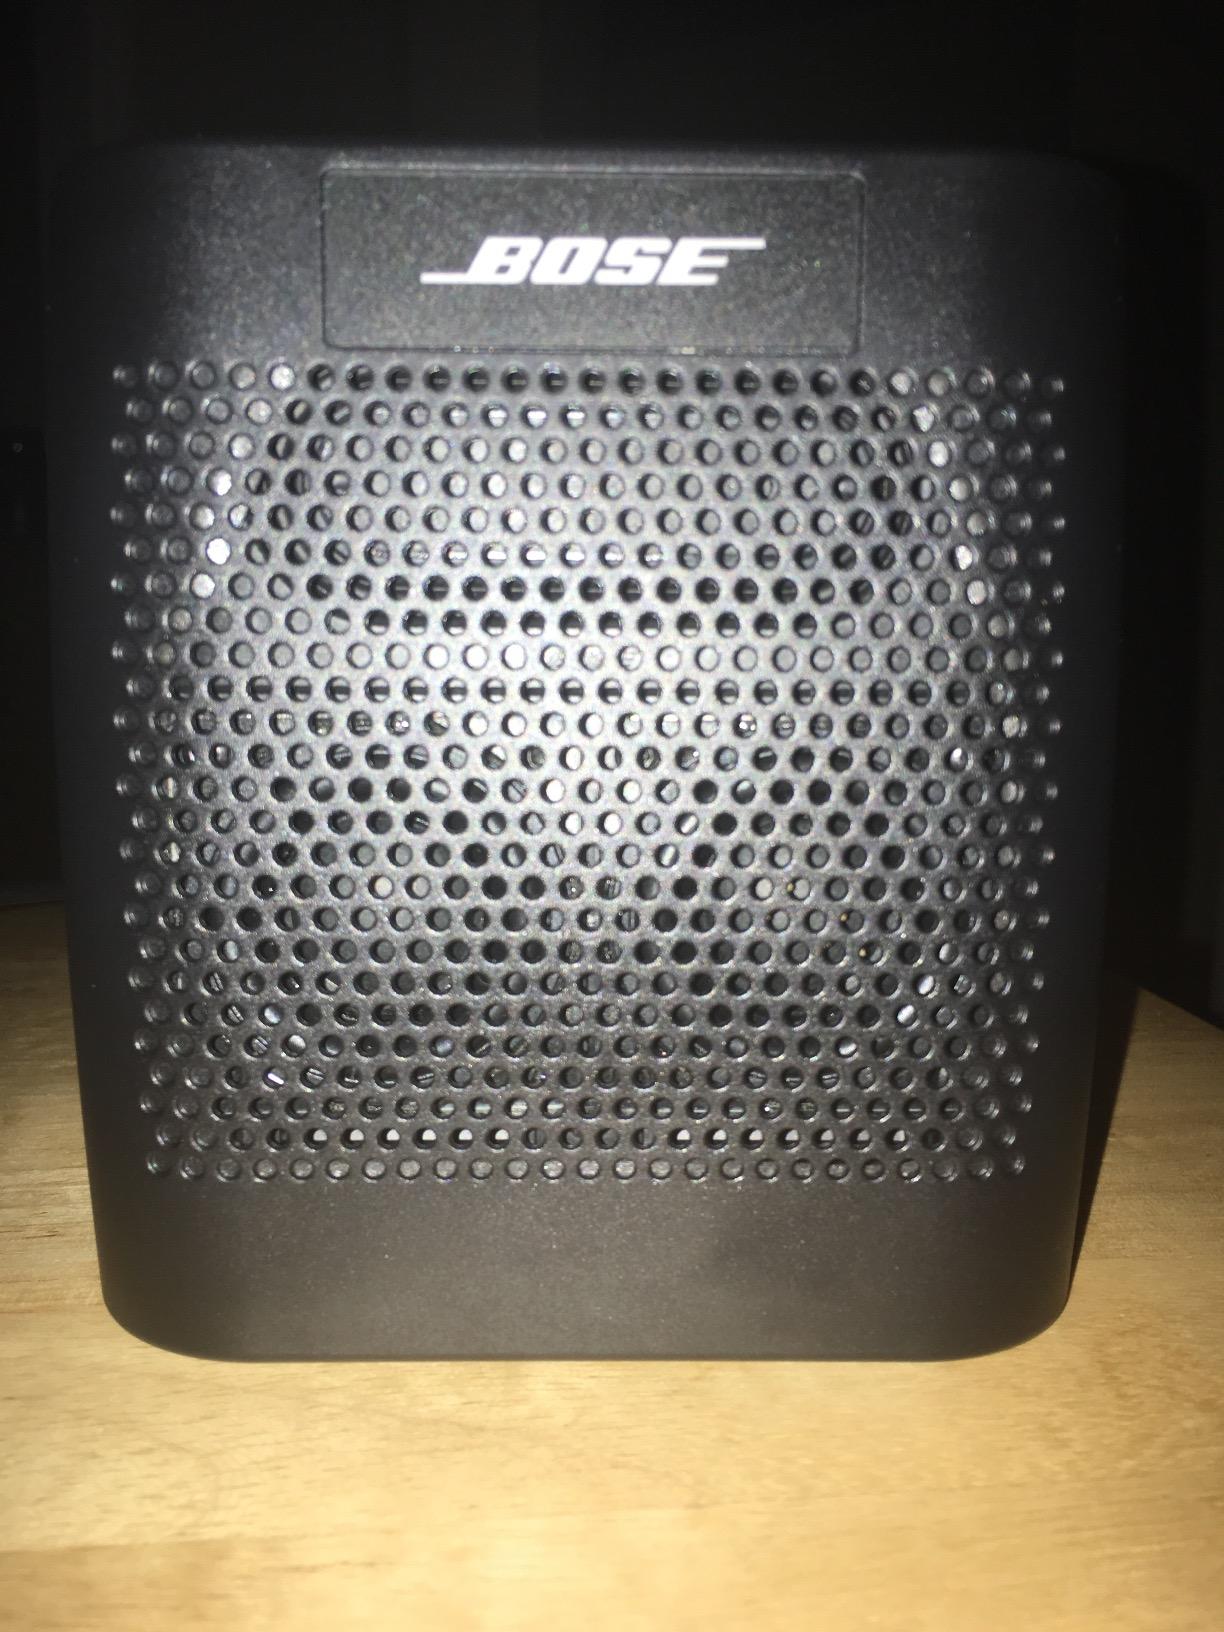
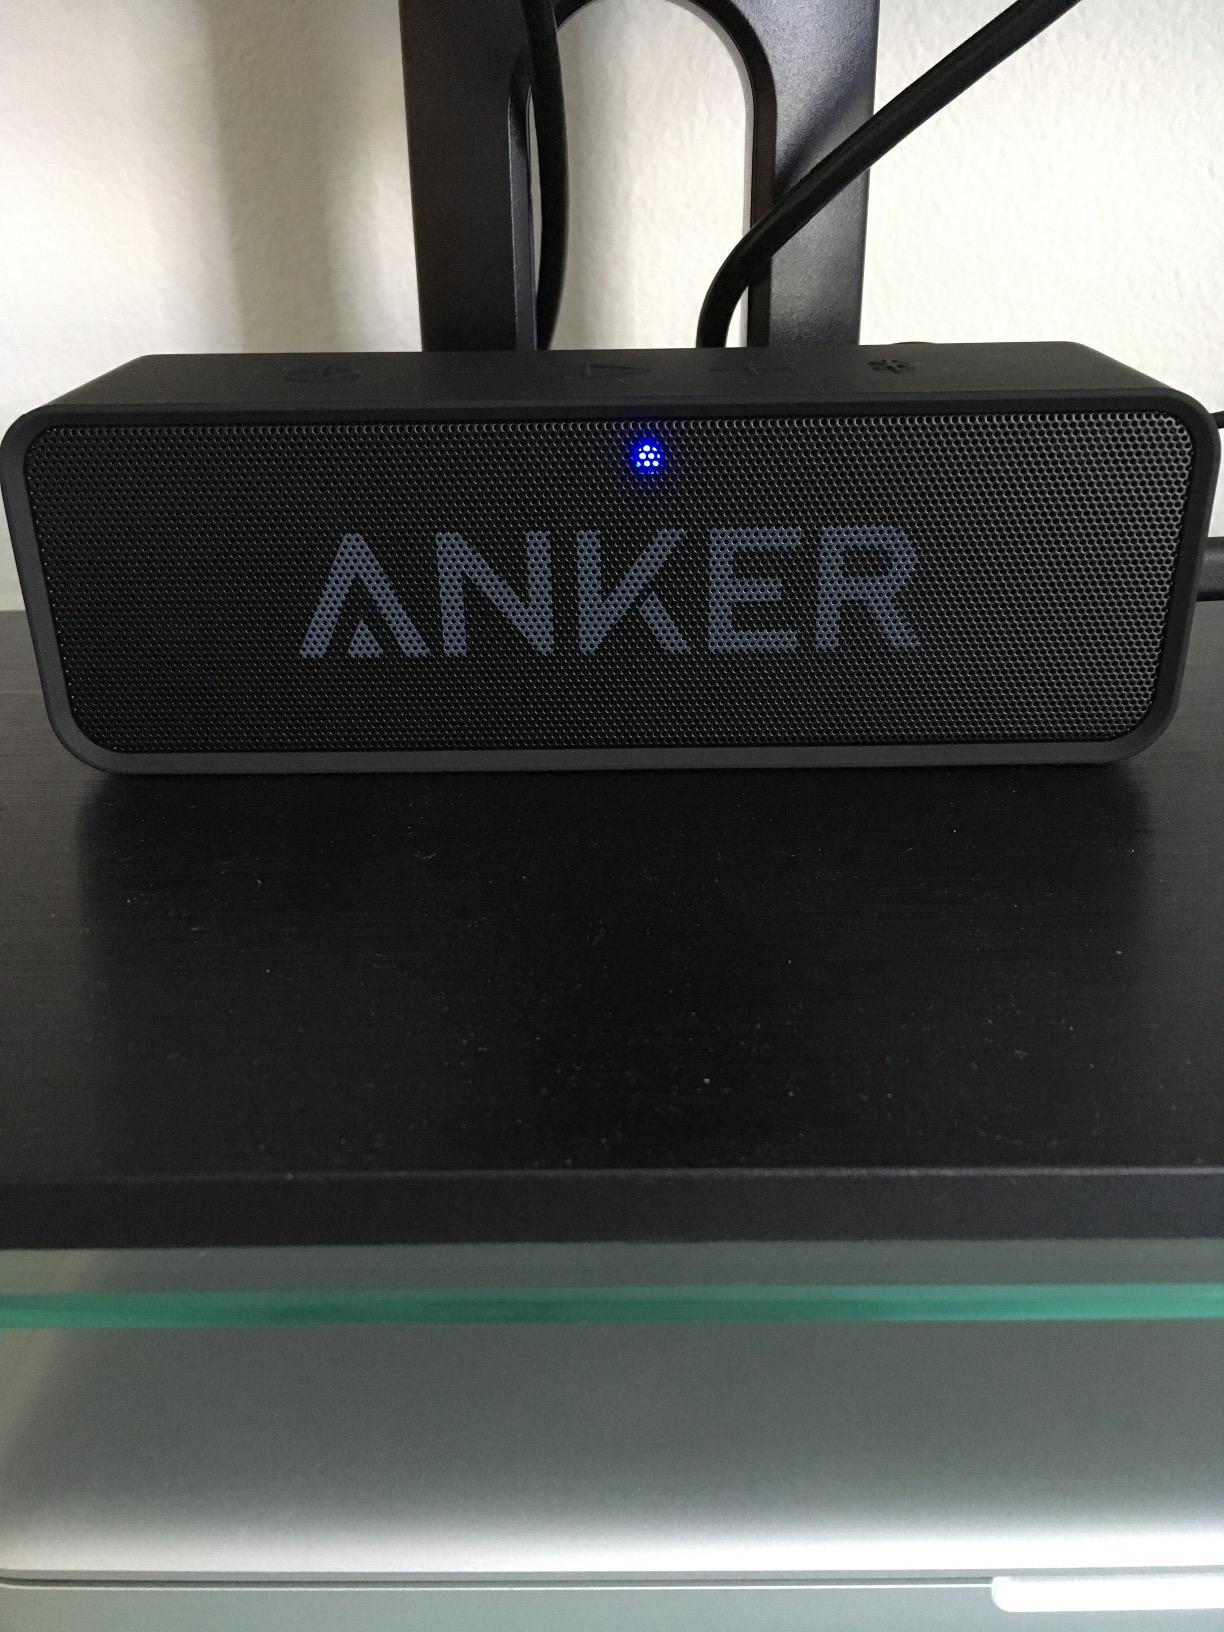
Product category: speaker
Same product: no